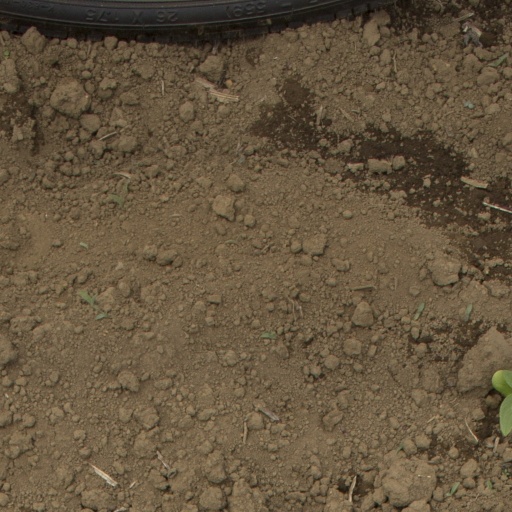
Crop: Jerusalem artichoke